Internment of Japanese Canadians

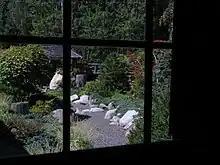
The Nikkei Internment Memorial Centre, a National Historic Site of Canada

Oftentimes after internment, families could not be reunited. Many mothers were left with children, but no husband. Furthermore, communities were impossible to rebuild. The lack of community led to an even more intensified gap between the generations. Children had no one with whom to speak Japanese outside the home and as a result they rarely learned the language fluently. This fracturing of community also led to a lack of Japanese cultural foundation and many children lost a strong connection with their culture. Mothers had also learned to be bolder in their own way and were now taking on wage-earning jobs, which meant that they had less time to teach their children about Japanese culture and traditions. The internment camps forever changed the way of Japanese-Canadian life.